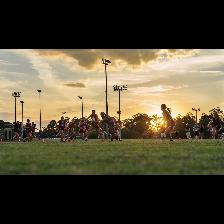
Label: Human